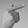
ASL letter: G